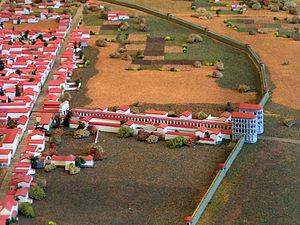
La Porta Nigra est une porte fortifiée d'époque romaine située à Trèves. Cette porte est construite en blocs de grès qui sont assemblés sans ciment. Monument emblématique de la ville de Trèves, elle est une des plus anciennes portes de ville d'Allemagne. Elle est répertoriée au Patrimoine mondial de l'UNESCO.